Columbia, South Carolina

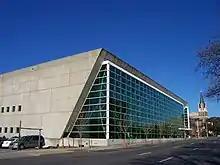
Richland County Public Library

Founders Park, home of USC baseball, opened in 2009. The South Carolina Gamecocks baseball team won two NCAA national championships in 2010 and in 2011. The 2010 South Carolina Gamecocks football team, under coach Steve Spurrier, earned their first appearance in the SEC championship. Historic flooding in the city in October 2015 forced the Gamecocks football team to move their October 10 home game. Segra Park (formerly Spirit Communications Park), home of the Columbia Fireflies, opened in April 2016. In April 2017, the Gamecocks women's basketball team (under coach Dawn Staley) won their first NCAA championship, and the men's basketball team went to the Final Four for the first time. They won their second national championship in 2022 and third in 2024.